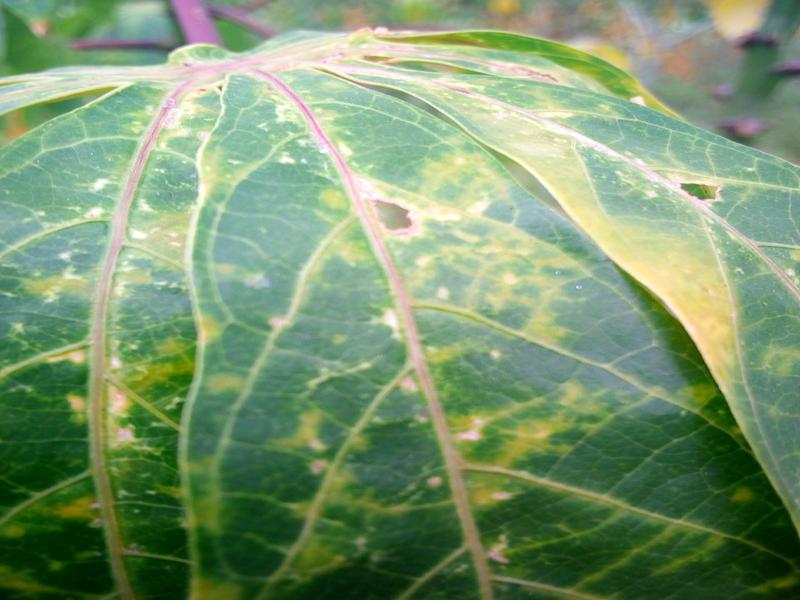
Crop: cassava
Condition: brown_streak_disease